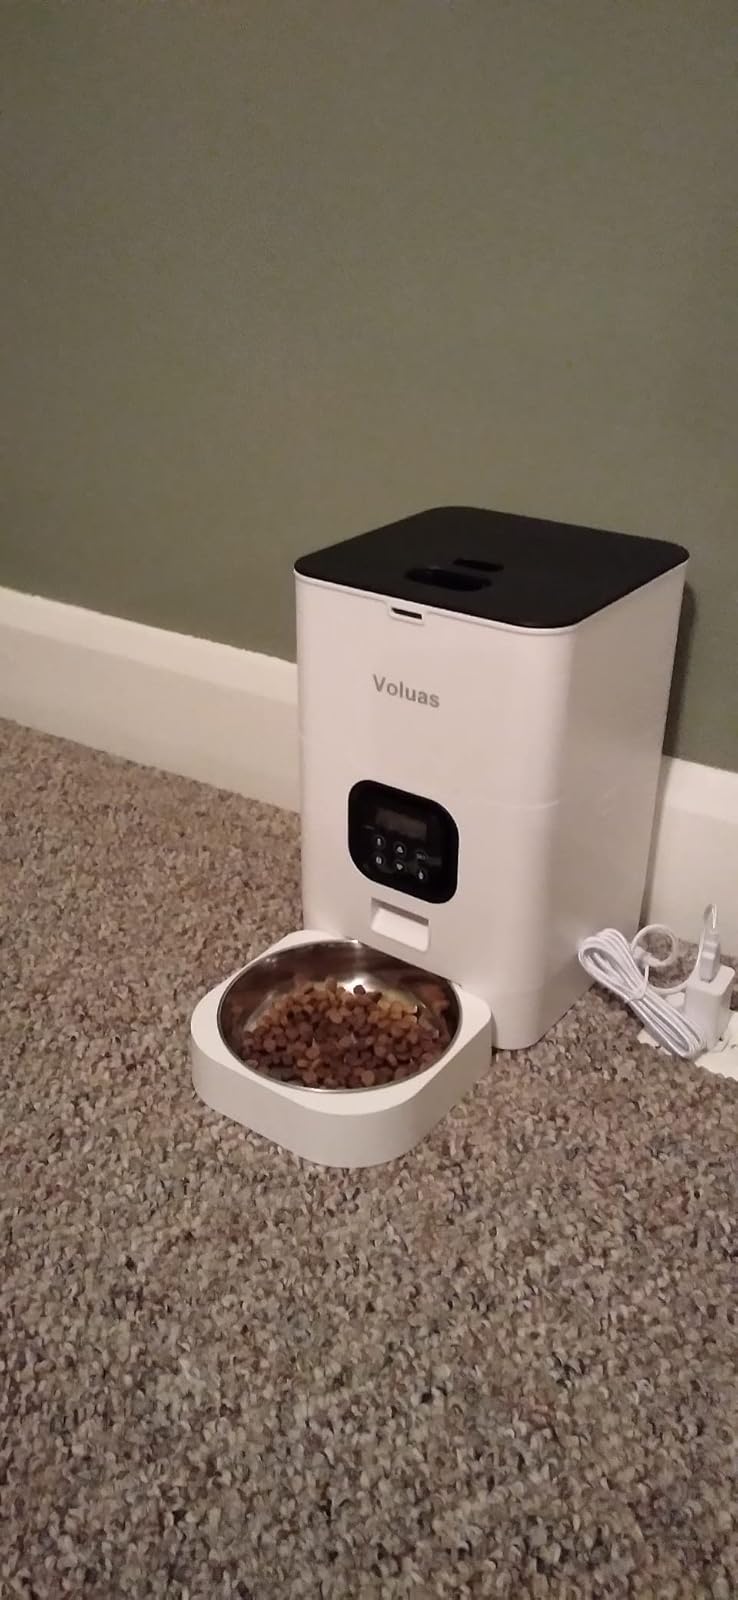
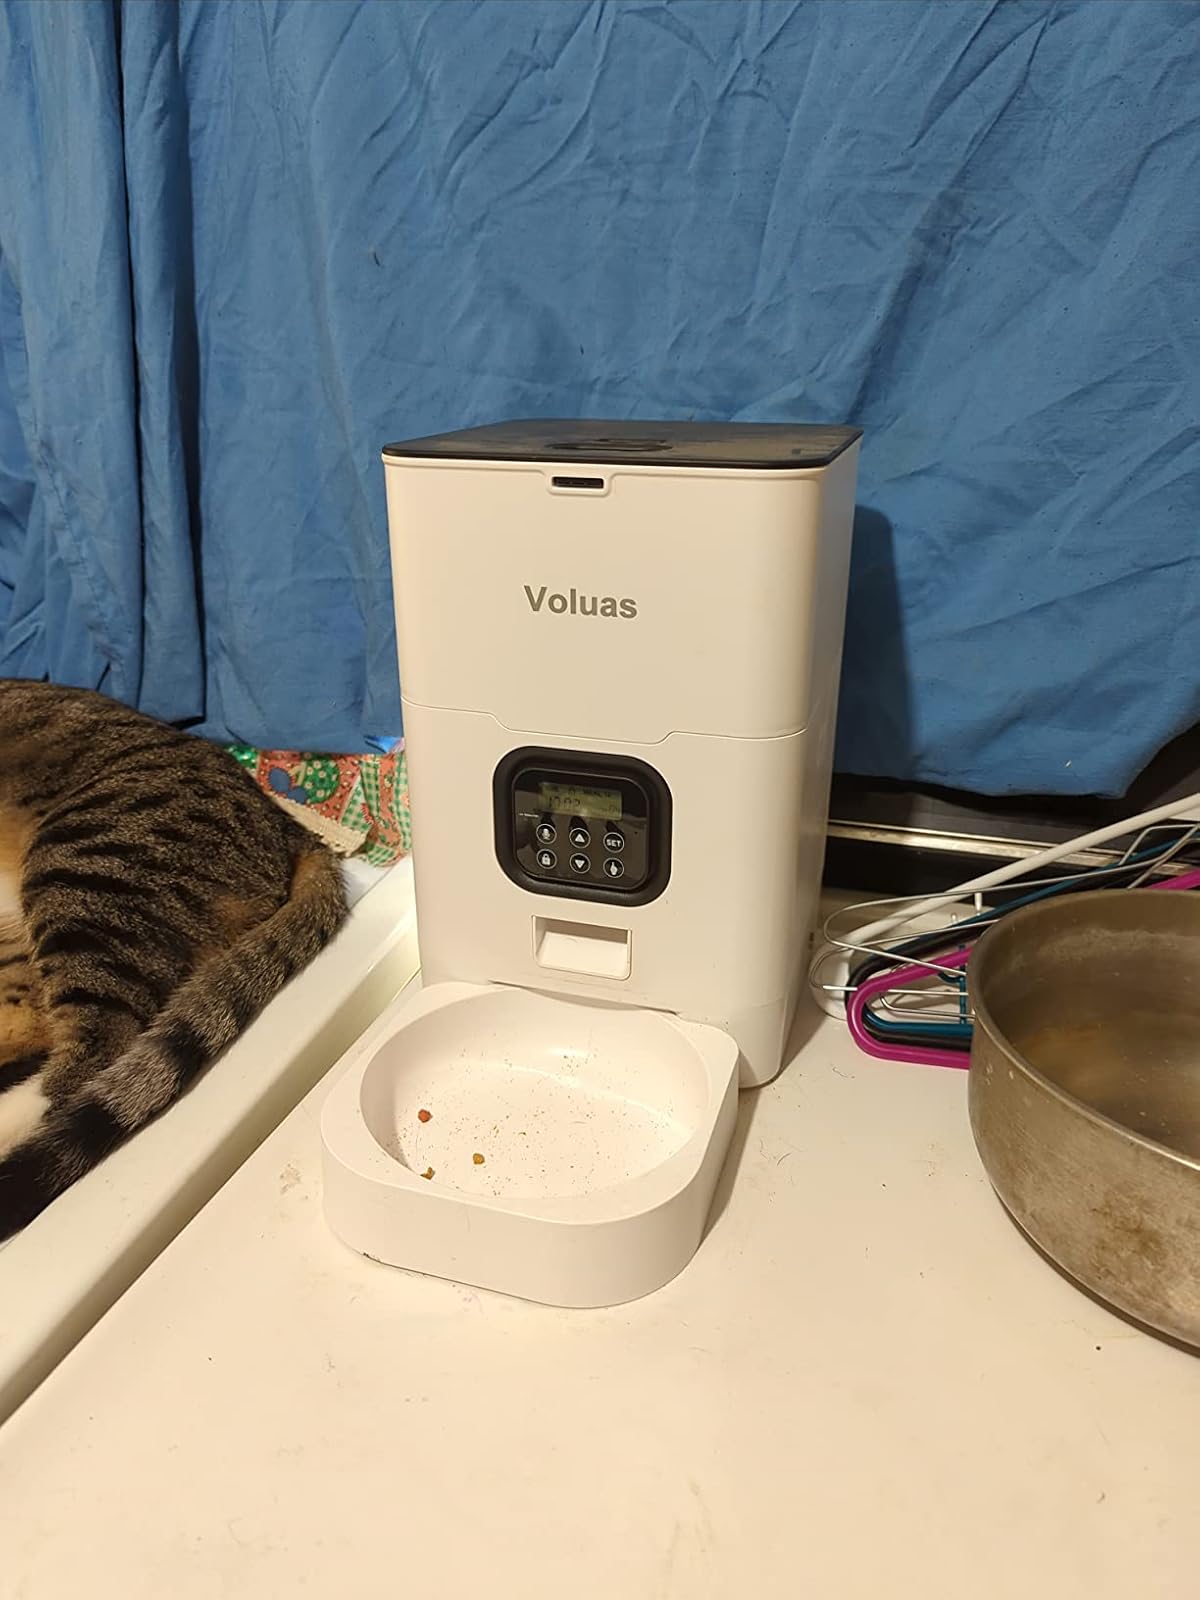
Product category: items_feeder
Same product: yes